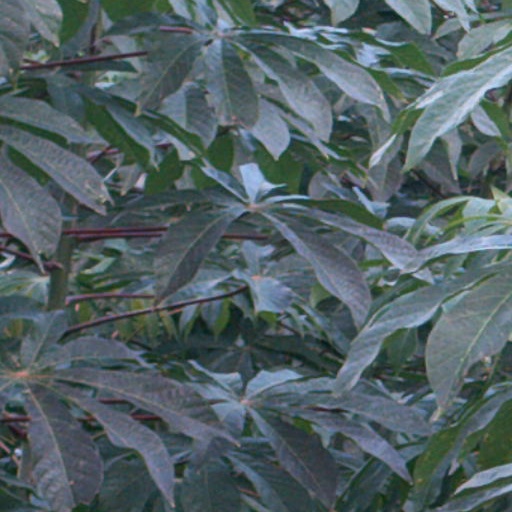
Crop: cassava